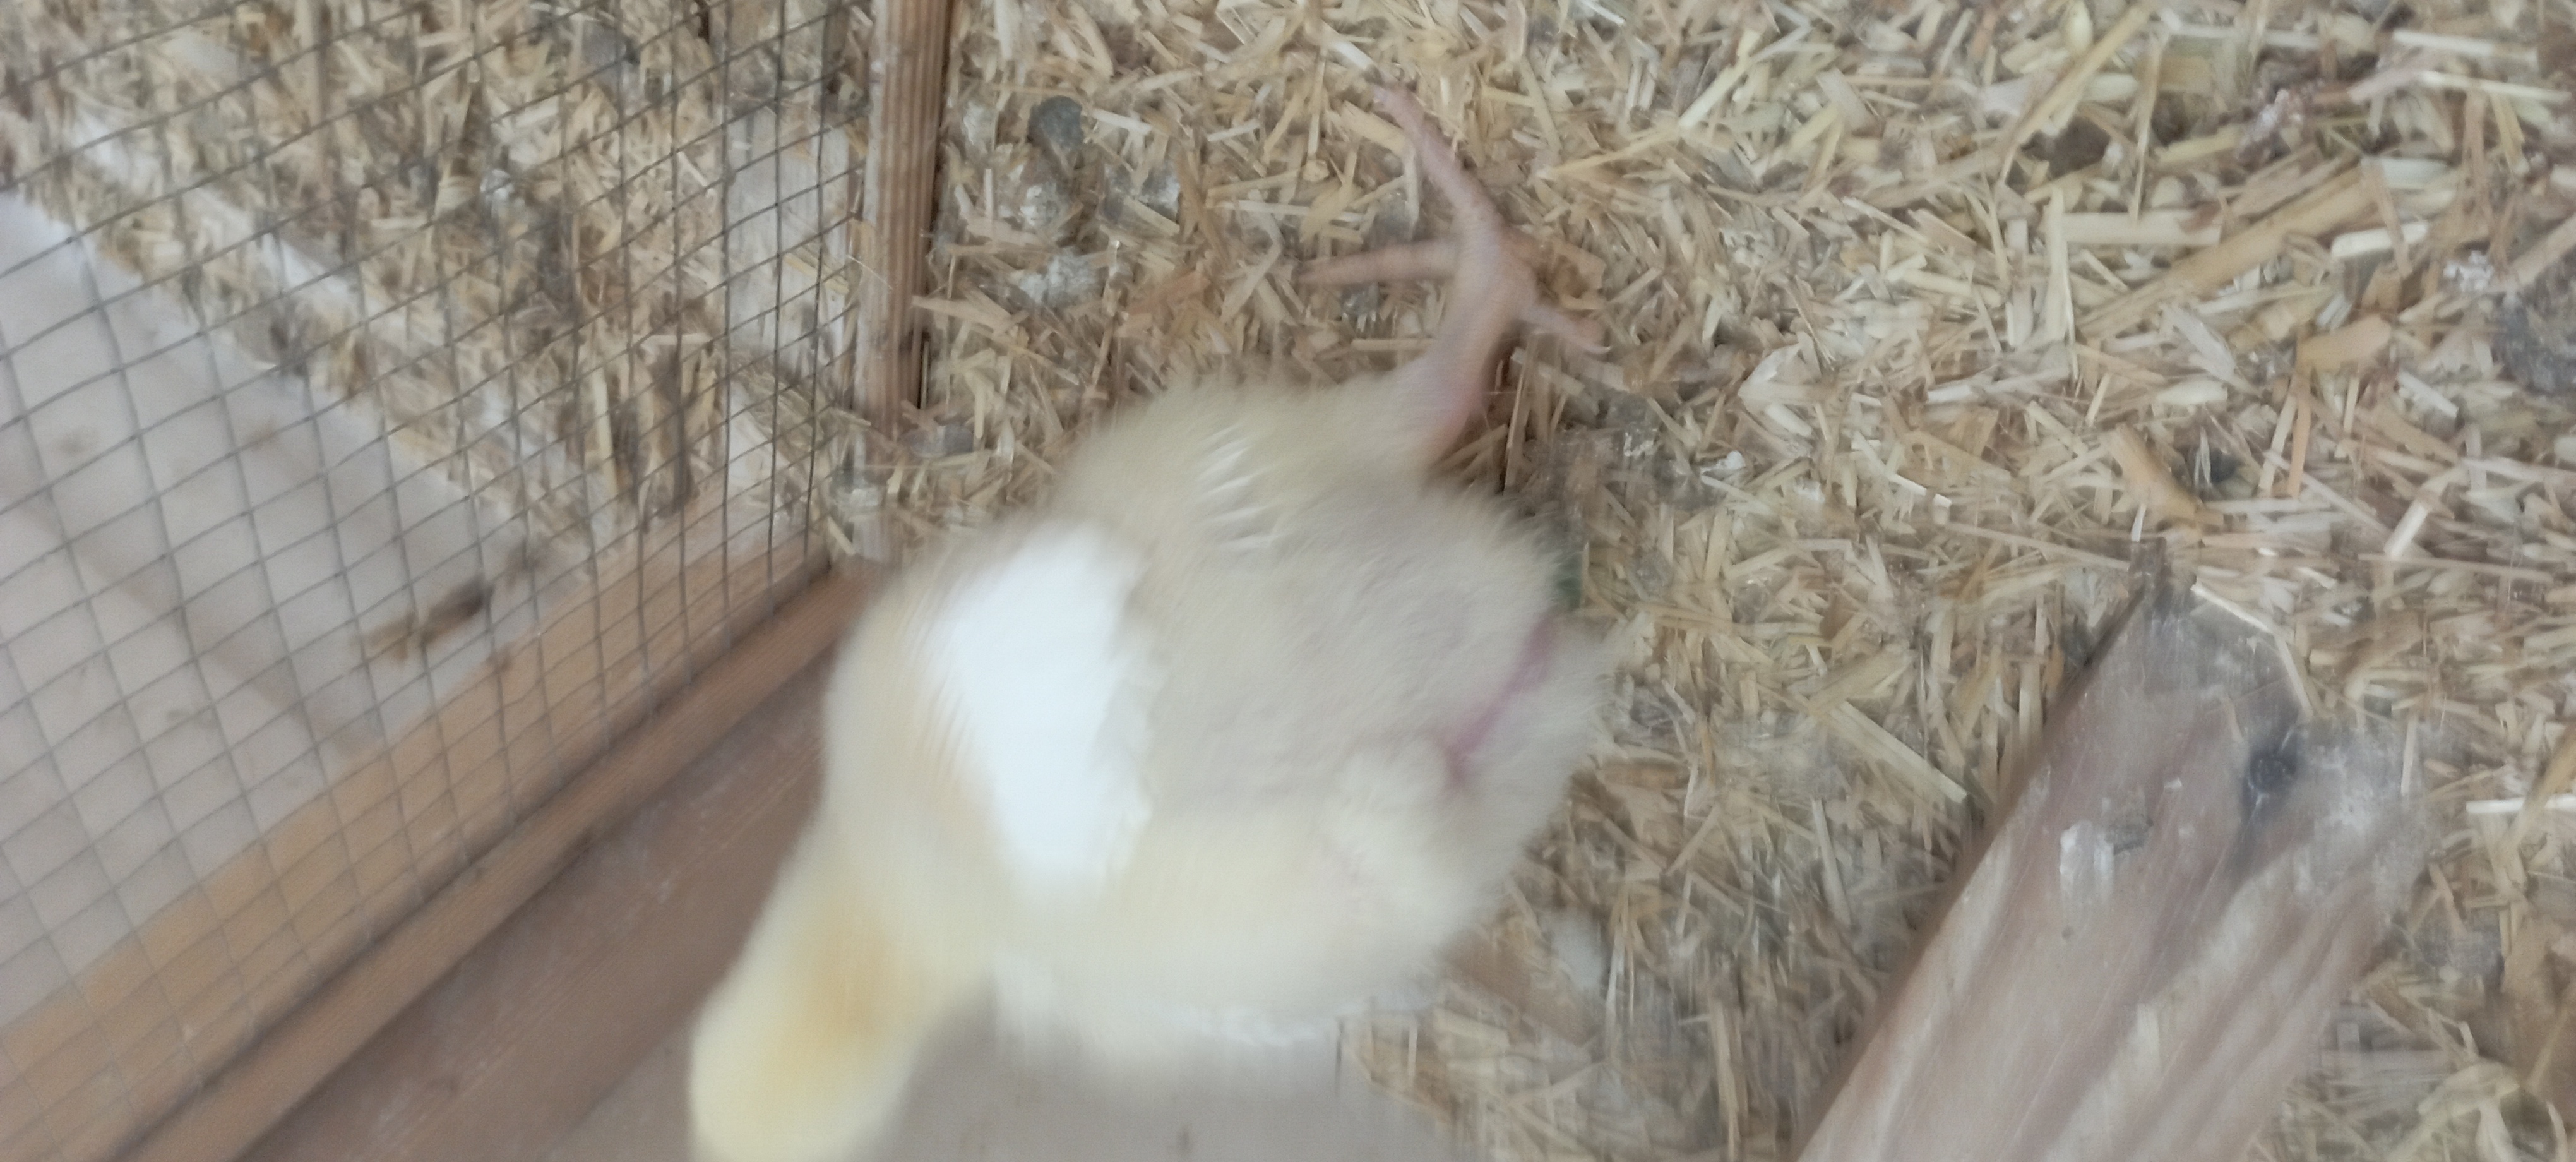
Weight: 434 g